Mission to the Unknown

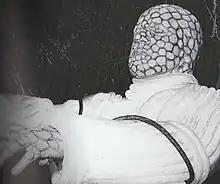
The design of Malpha received critical praise, and was considered the biggest challenge of the episode's 2019 recreation.

"Mission to the Unknown" was unique in that it does not feature any of the main cast or the TARDIS—the only serial in the show's history not to feature the Doctor at all—a decision made partly to save money on their fees. Despite not appearing in the episode, William Hartnell was still credited for portraying the Doctor, while Maureen O'Brien and Peter Purves received credits in "Radio Times" as Vicki and Steven Taylor, respectively, but not in the episode itself. Young had previously starred as Kal in the first "Doctor Who" serial, "An Unearthly Child"; he was excited to work with Hartnell again but disappointed when he discovered his absence. Cartland had also appeared in "Galaxy 4", directed by Martinus. The Dalek voices—provided by regular actors David Graham and Peter Hawkins—were pre-recorded in Lime Grove Studios on 4 August 1965.